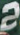
Number: 2